List of military rations

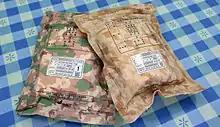
South Korean combat rations (Type I and Type II)

The Republic of Korea Armed Forces issues two types of field rations, Type I and Type II. Type I ration has ready-to-eat foods packed in foil-plastic trilaminate pouches, placed in turn inside a thin cardboard box. Typical contents include: 1 pouch (250 g) precooked white rice with meat and vegetables, plus a separate seasoning packet; 1 pouch (250 g) precooked rice with red beans; 1 packet (100 g) of 6 pork sausages in BBQ; 1 packet (100 g) kimchi; and 1 packet (50 g) cooked black beans. The Type II ration is a smaller, lighter, freeze-dried single-meal ration consisting of several small pouches packed inside a larger gray plastic pouch measuring 225 mm x 200 mm x 90 mm and weighing 278 g. Typical contents include: freeze dried rice (various flavors, usually with meat and vegetables included), a pouch of instant soup, flavored sesame oil, seasoning and spice packets, dried chives and chocolate.